Three Meals a Day

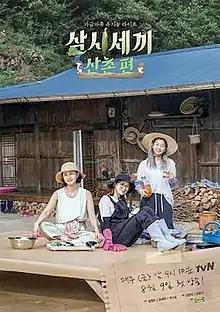
Promotional poster for "Three Meals a Day: Mountain Village"

Promotional poster for "Three Meals a Day: Mountain Village"

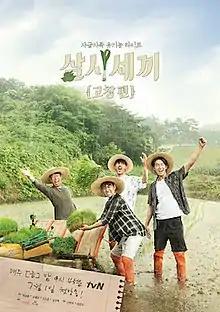
Promotional poster for "Three Meals a Day: Gochang Village"

After two "Fishing Village" editions, Cha Seung-won, Yoo Hae-jin and Son Ho-jun are reunited in their first inland location in Gochang County, joined by Nam Joo-hyuk. In order to buy groceries, they have to provide farm labour for which they are paid hourly wages. Through the series, they experience various farming activities: planting rice, rearing ducks, and picking black raspberries, watermelons, sweet potatoes, grapes, muskmelons and pears.